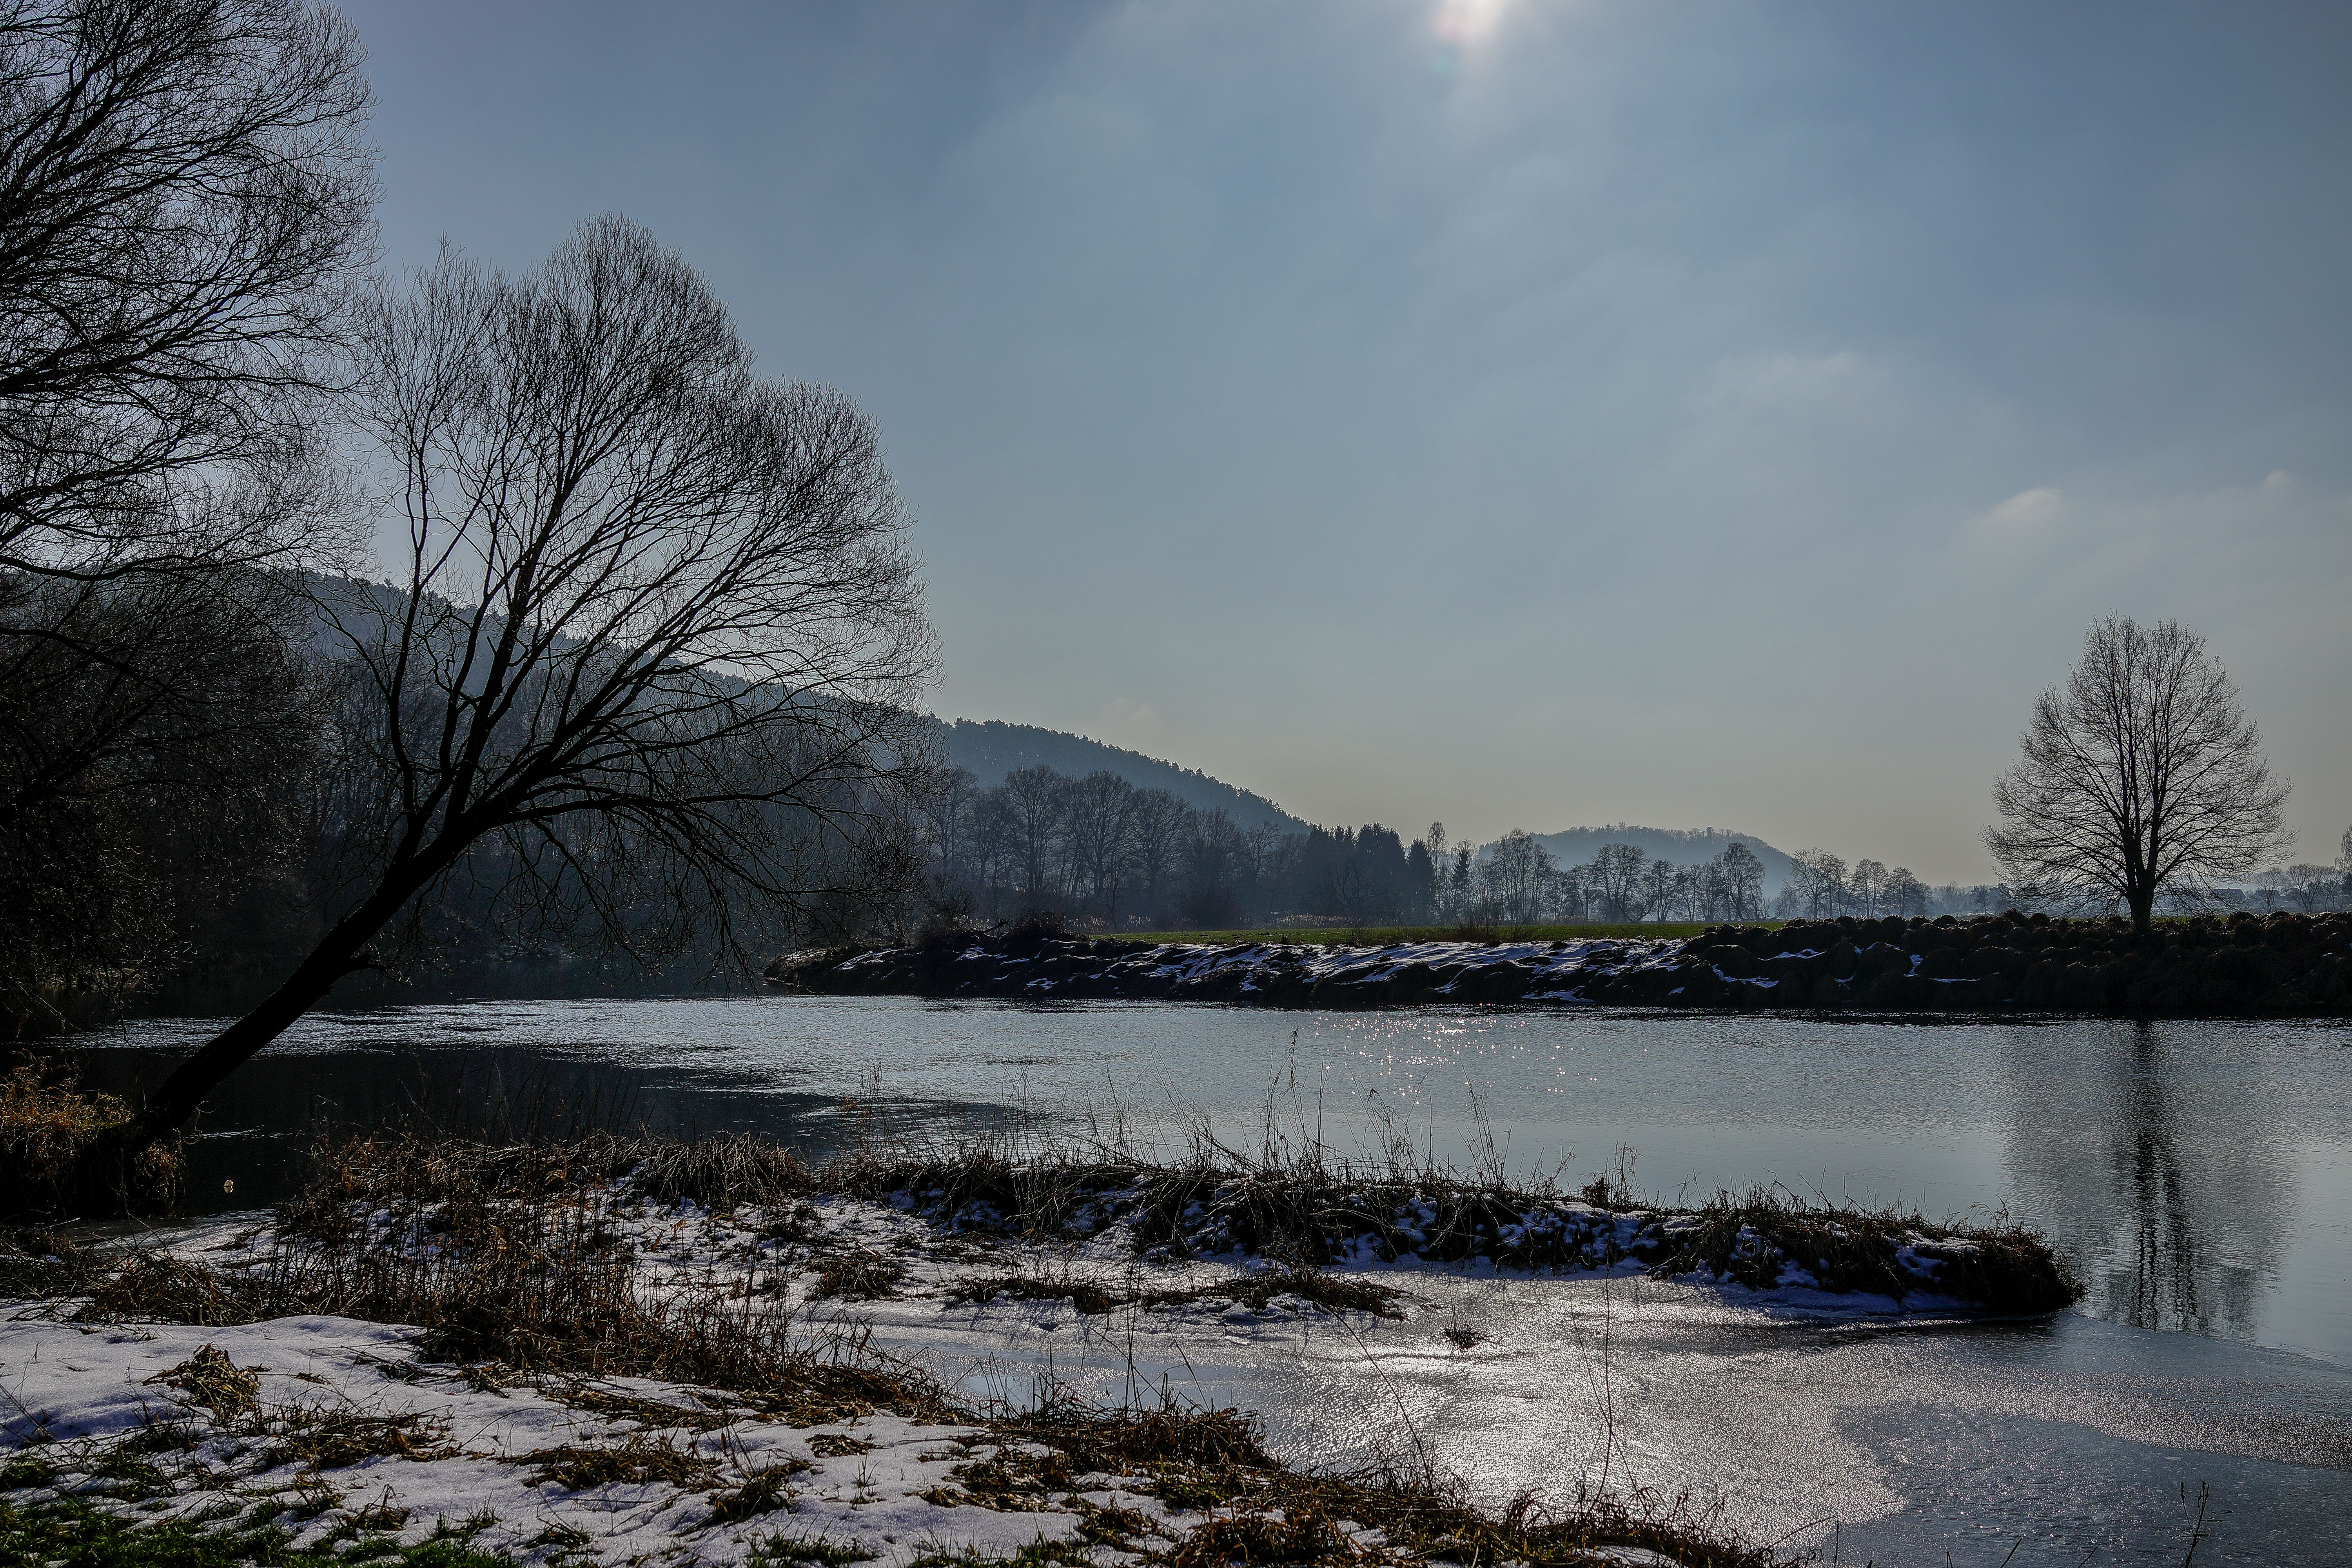
landscape, tree, water, nature, horizon, branch, mountain, snow, winter, cloud, plant, sky, sunlight, morning, lake, frost, atmosphere, river, ice, evening, reflection, reservoir, highland, waterway, body of water, bank, cool image, floodplain, i, loch, watercourse, freezing, phenomenon, lake district, meteorological phenomenon, woody plant, fluvial landforms of streams